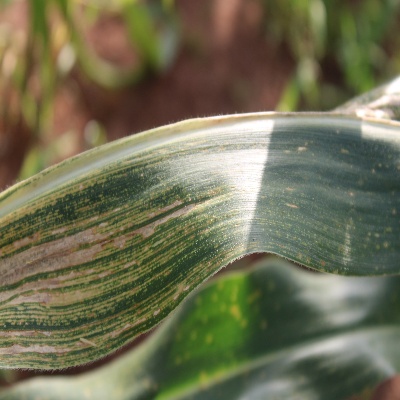
Crop: Maize
Condition: streak virus